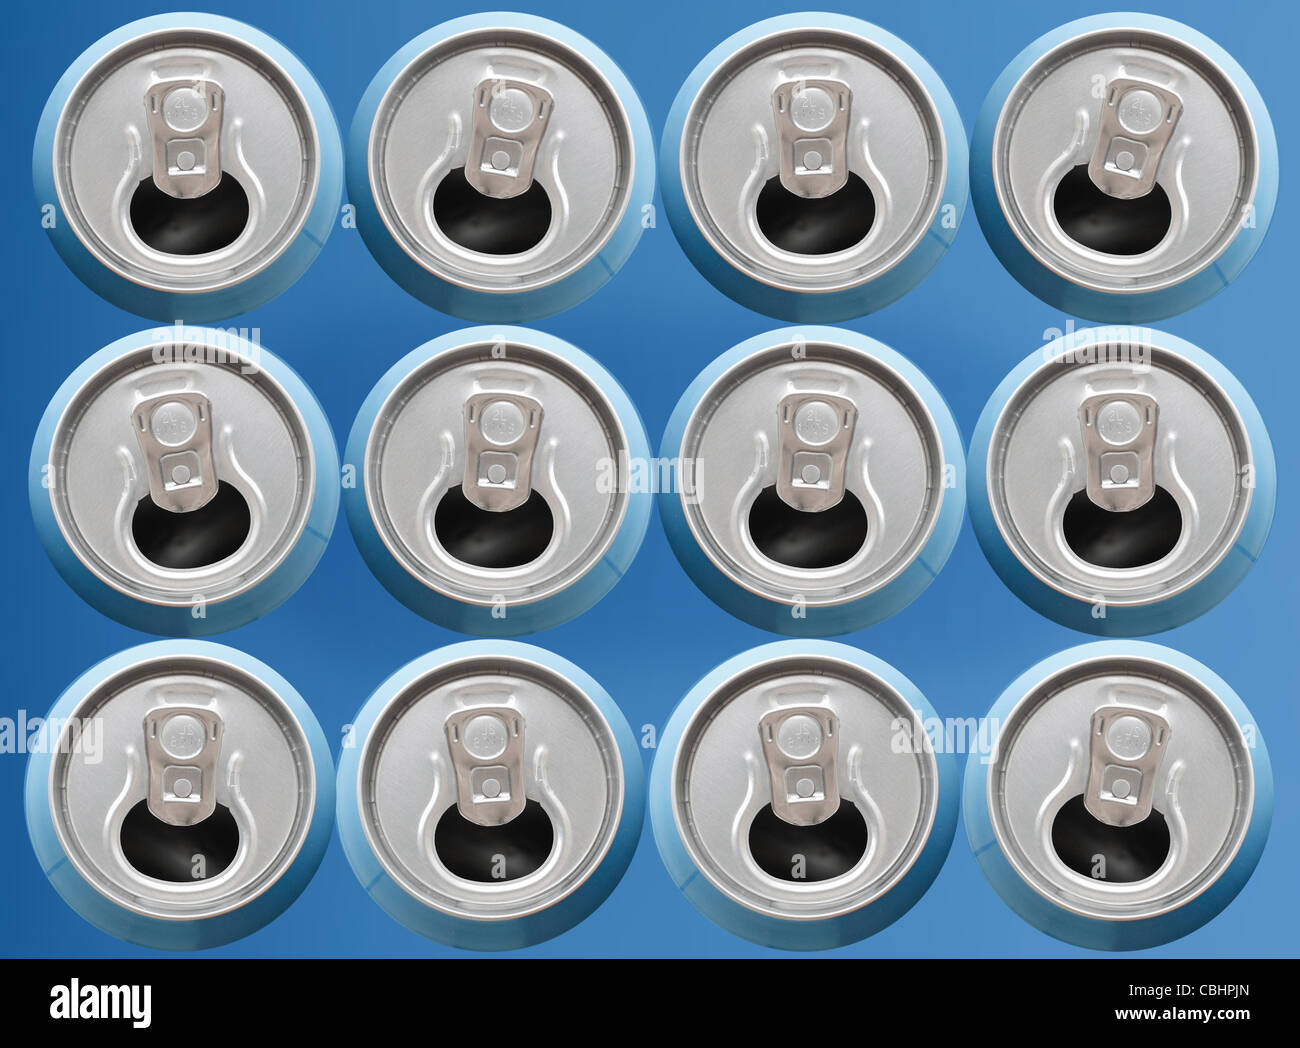
Label: metal